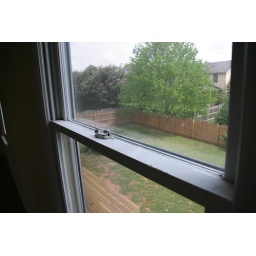
View of the back yard from a window in the 4th bedroom